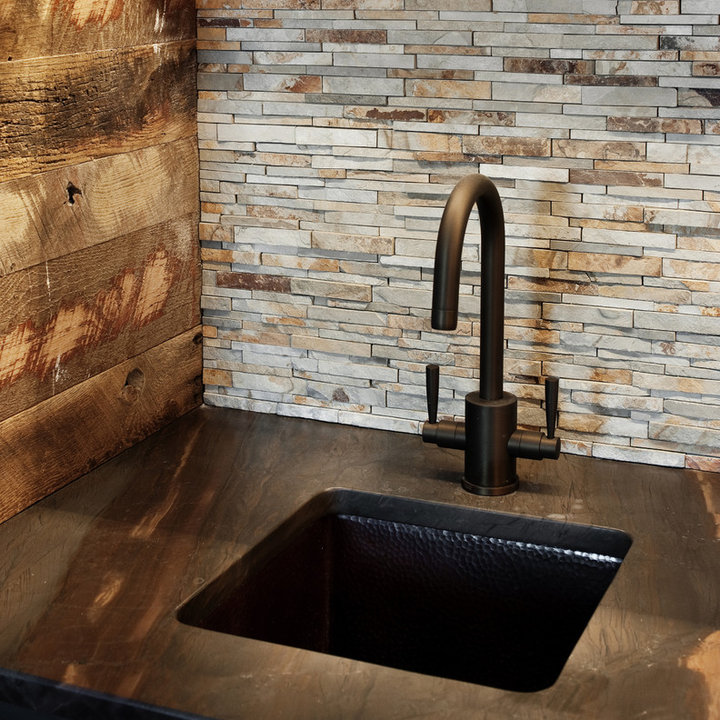
Style: Rustic